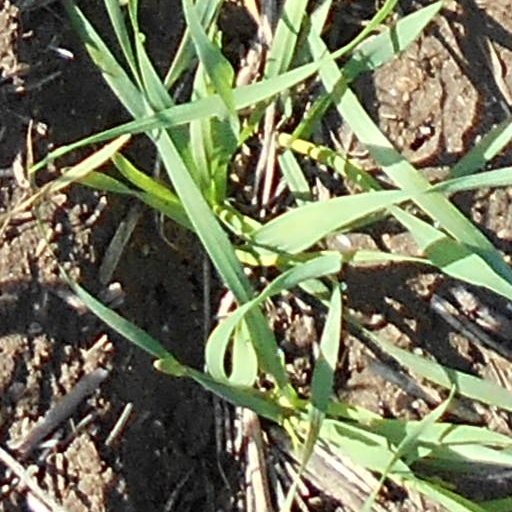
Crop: wheat